Enterprise integration

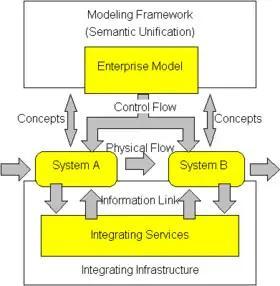
Concept of enterprise integration

Enterprise integration is a technical field of enterprise architecture, which is focused on the study of topics such as system interconnection, electronic data interchange, product data exchange and distributed computing environments.